Farzad Motamen

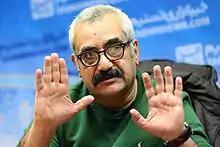

Farzad Mo'temman spent his childhood and teenage in south of Iran and, after graduating from high school, went to the United States to study. In 1979, he left school in the field of cinema and returned to Iran. After that, Motemn was active in photography, filming, and documenting. He has also been teaching at Sooreh University and Pars University since 1999 besides making films.